Portloe

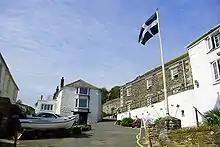
The Cornish flag flying in Portloe, to the right of the picture is The Lugger Hotel.

Portloe is a small village in Cornwall, England, on the Roseland Peninsula, in the civil parish of Veryan. Portloe harbours two full-time working fishing vessels, the "Jasmine" and "Katy Lil", which fish for crab and lobster in Veryan and Gerrans Bay, and a fleet of smaller leisure boats in summer. Visitors are attracted to Portloe by its fishing, scenery, and walks.